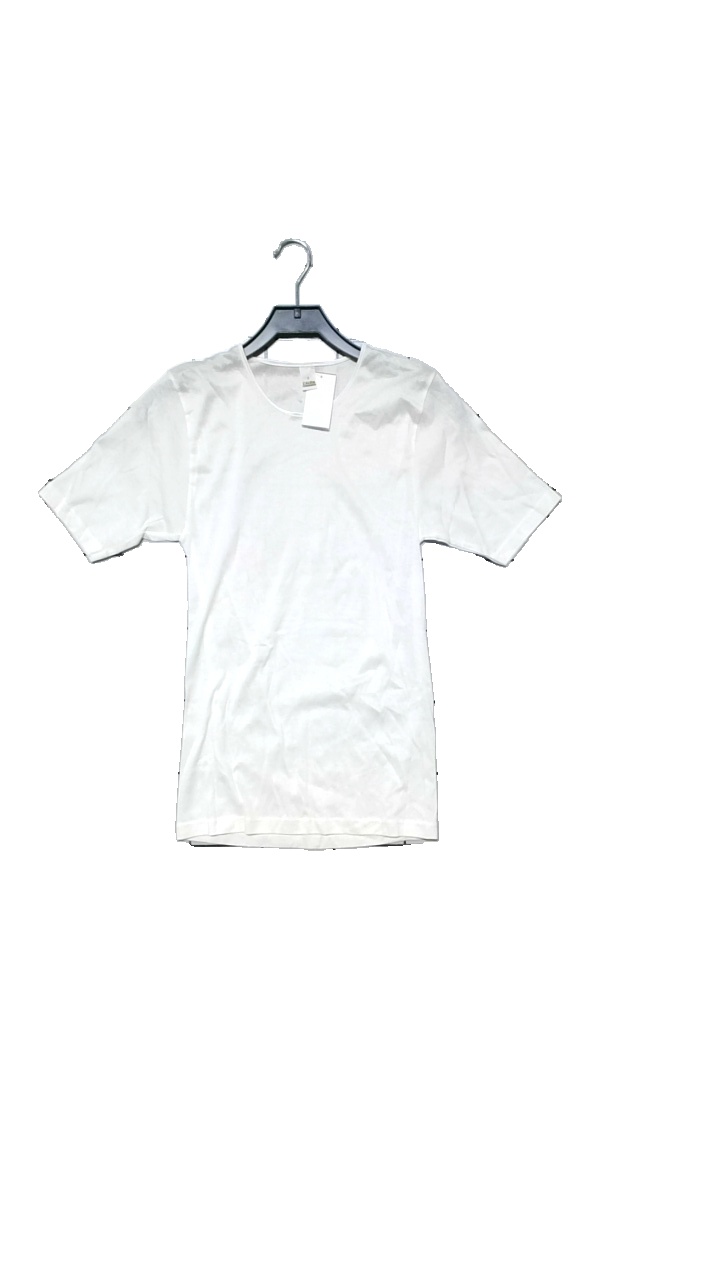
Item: T-shirt (Ladies)
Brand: Calida
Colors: White
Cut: Regular, C-collar
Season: All
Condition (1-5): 4
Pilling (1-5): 4
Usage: Reuse
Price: <50